Fred Blum

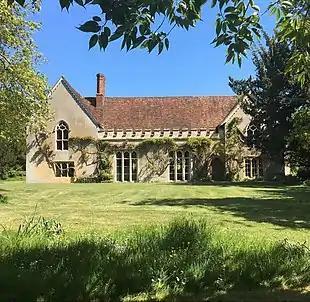
The Abbey, Sutton Courtenay, home to The New Era Centre.

In 1978, David Astor sold The Abbey, Sutton Courtenay and after ownership by property developers it was sold in 1980 to The New Era Centre. Twentieth-century landowners had to contend with various states of disrepair, and few have had either the capital or the will to sustain the business. Upon the purchase of The Abbey by The New Era Centre in 1980, a monumental effort was required to source volunteer labour, both locally and from abroad. Sourcing funding was difficult, and some potential investors remained unconvinced that the founders high ideals could lead to anything other than a misuse of funds. However, Blum and Verney remained committed to their project. Much of the work was carried out in a co-operative form, such as the 'work camp' of 1981, a community of enthusiastic volunteers. Volunteers from organisations such as WWOOF UK and HelpX still play a vital role in keeping The Abbey alive. In August 1991, the charity was renamed 'The Abbey, Sutton Courtenay'.